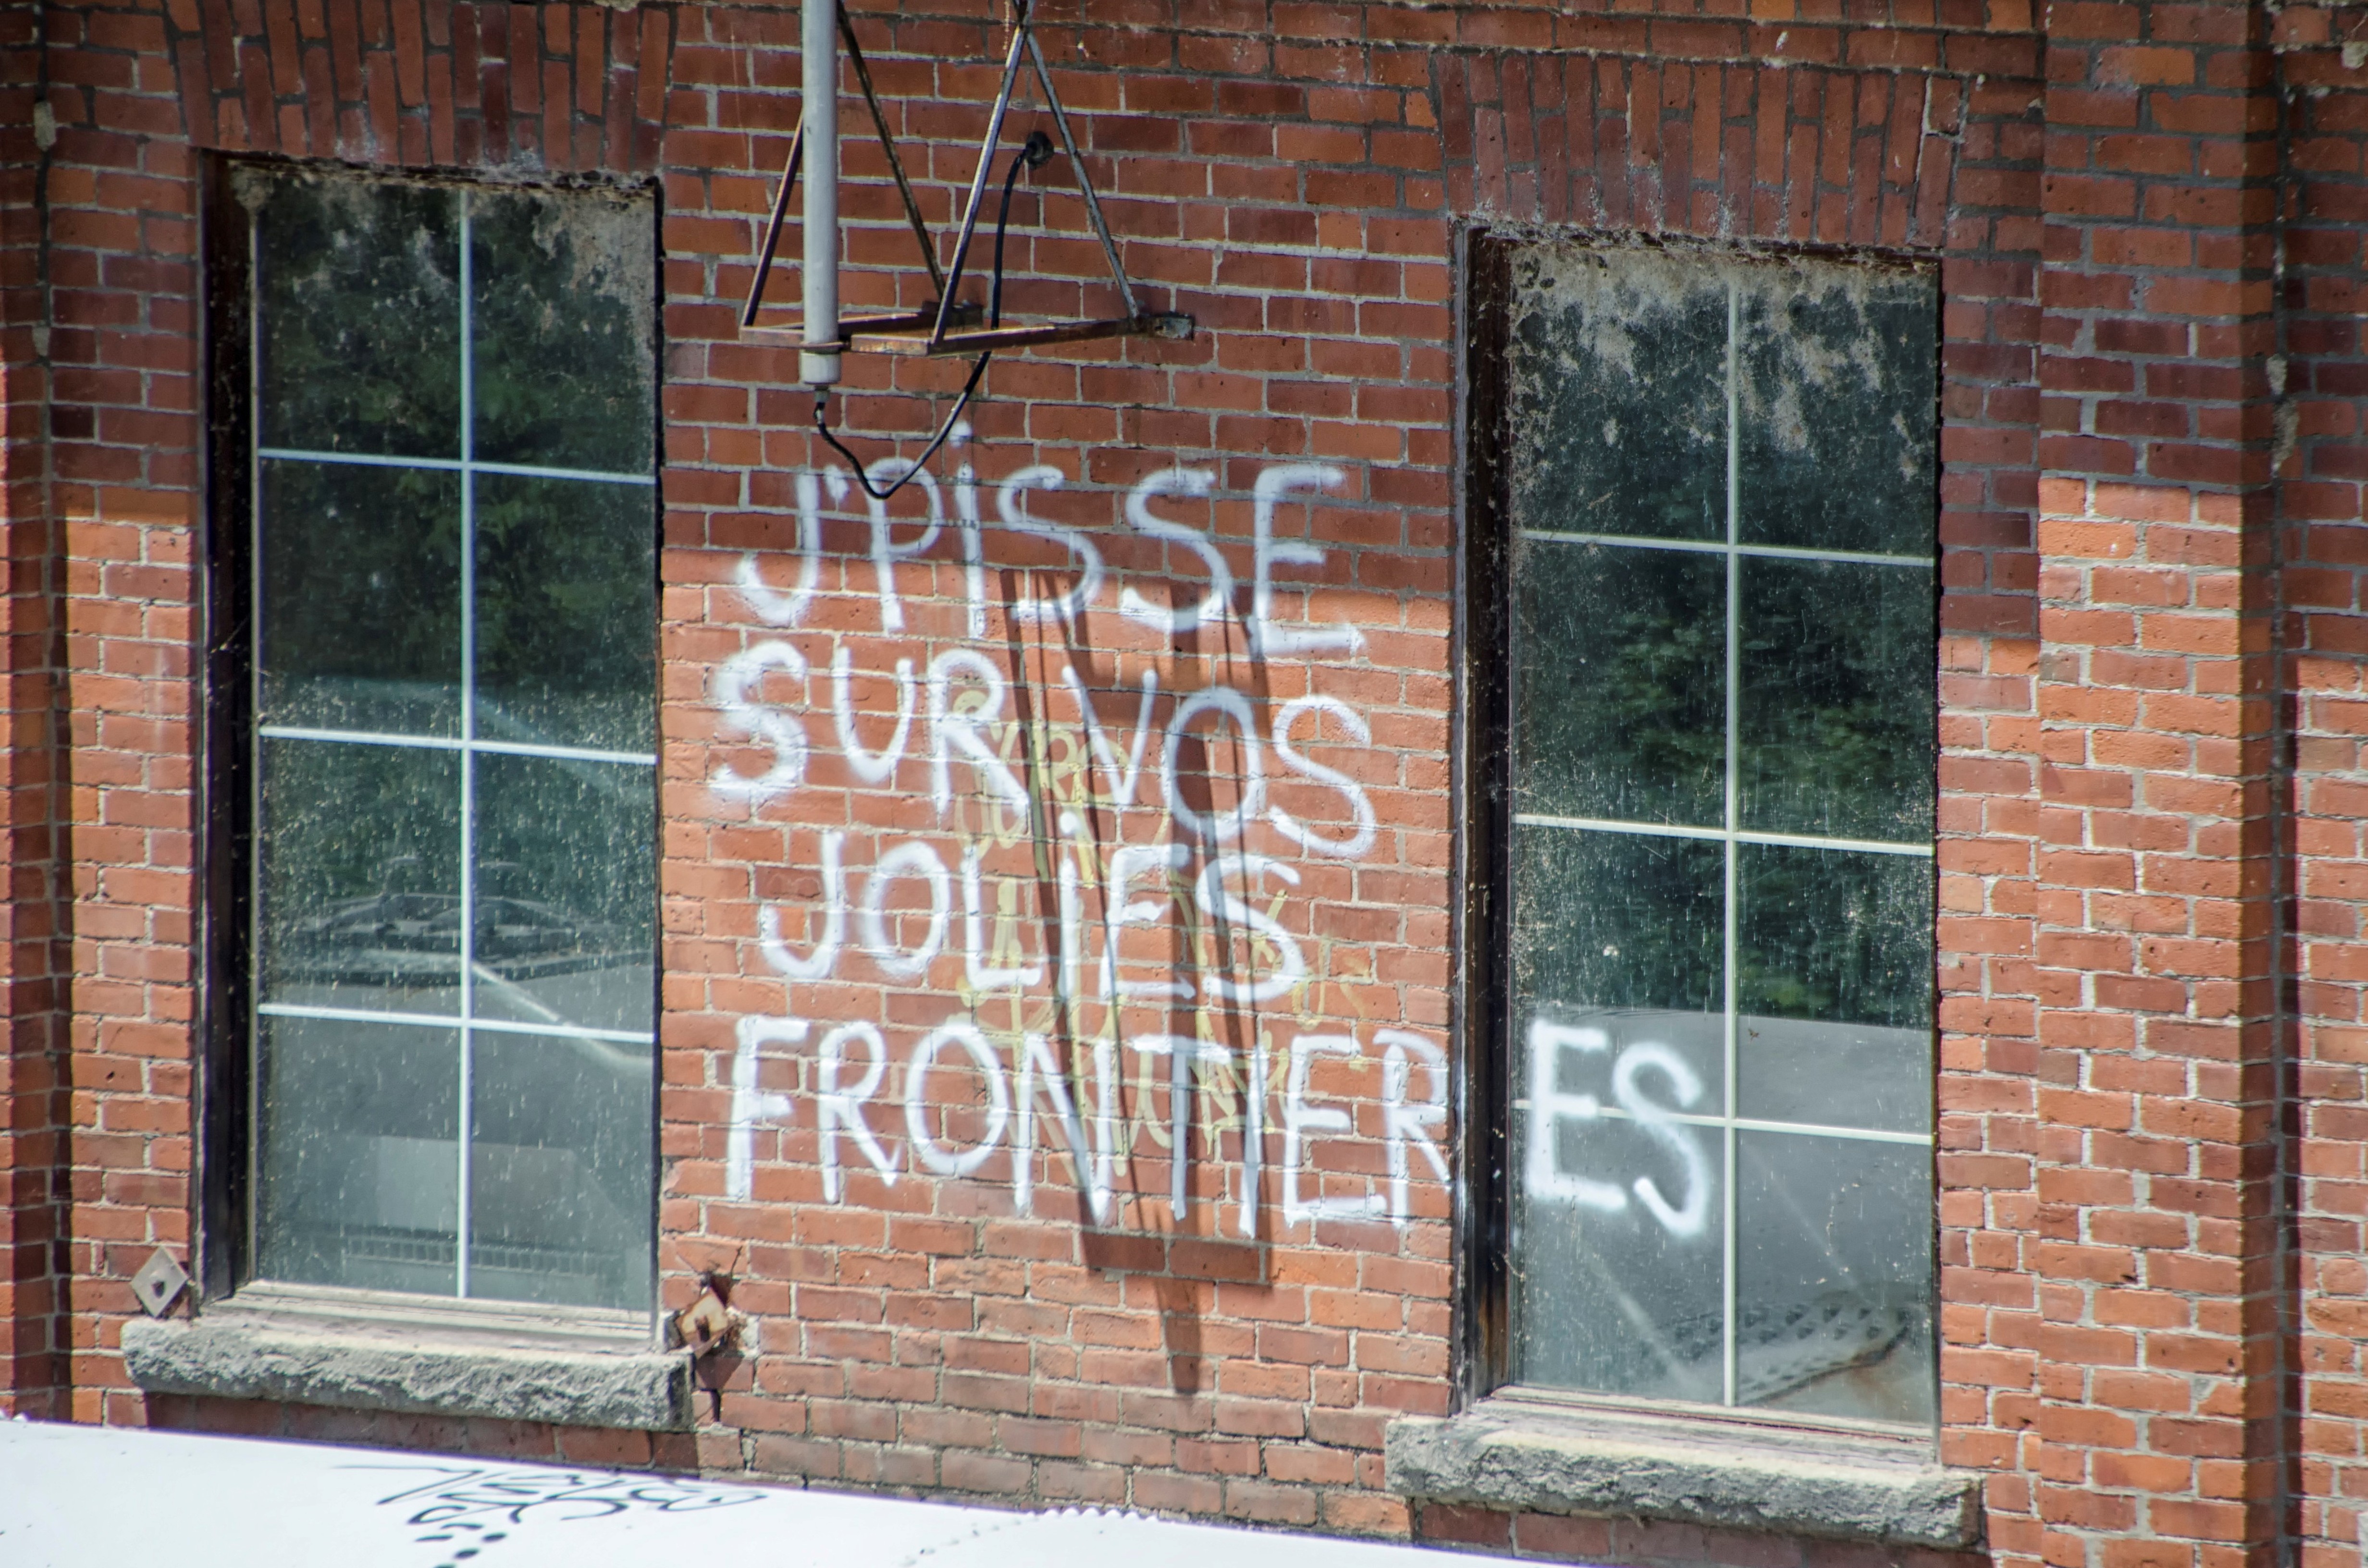
wood, window, glass, home, wall, facade, brick, graffiti, door, material, interior design, art, canada, quebec, brickwork, sherbrooke, window covering